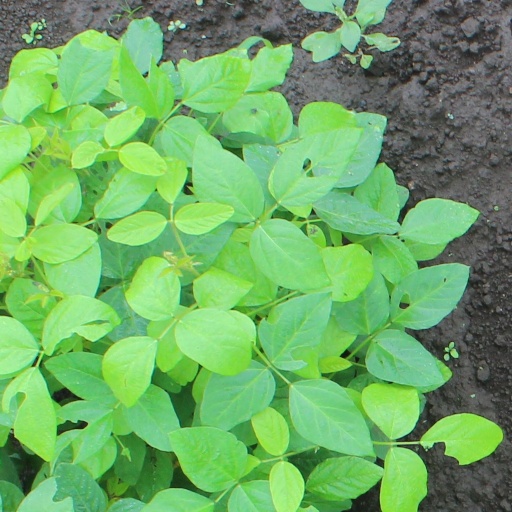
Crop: soybean